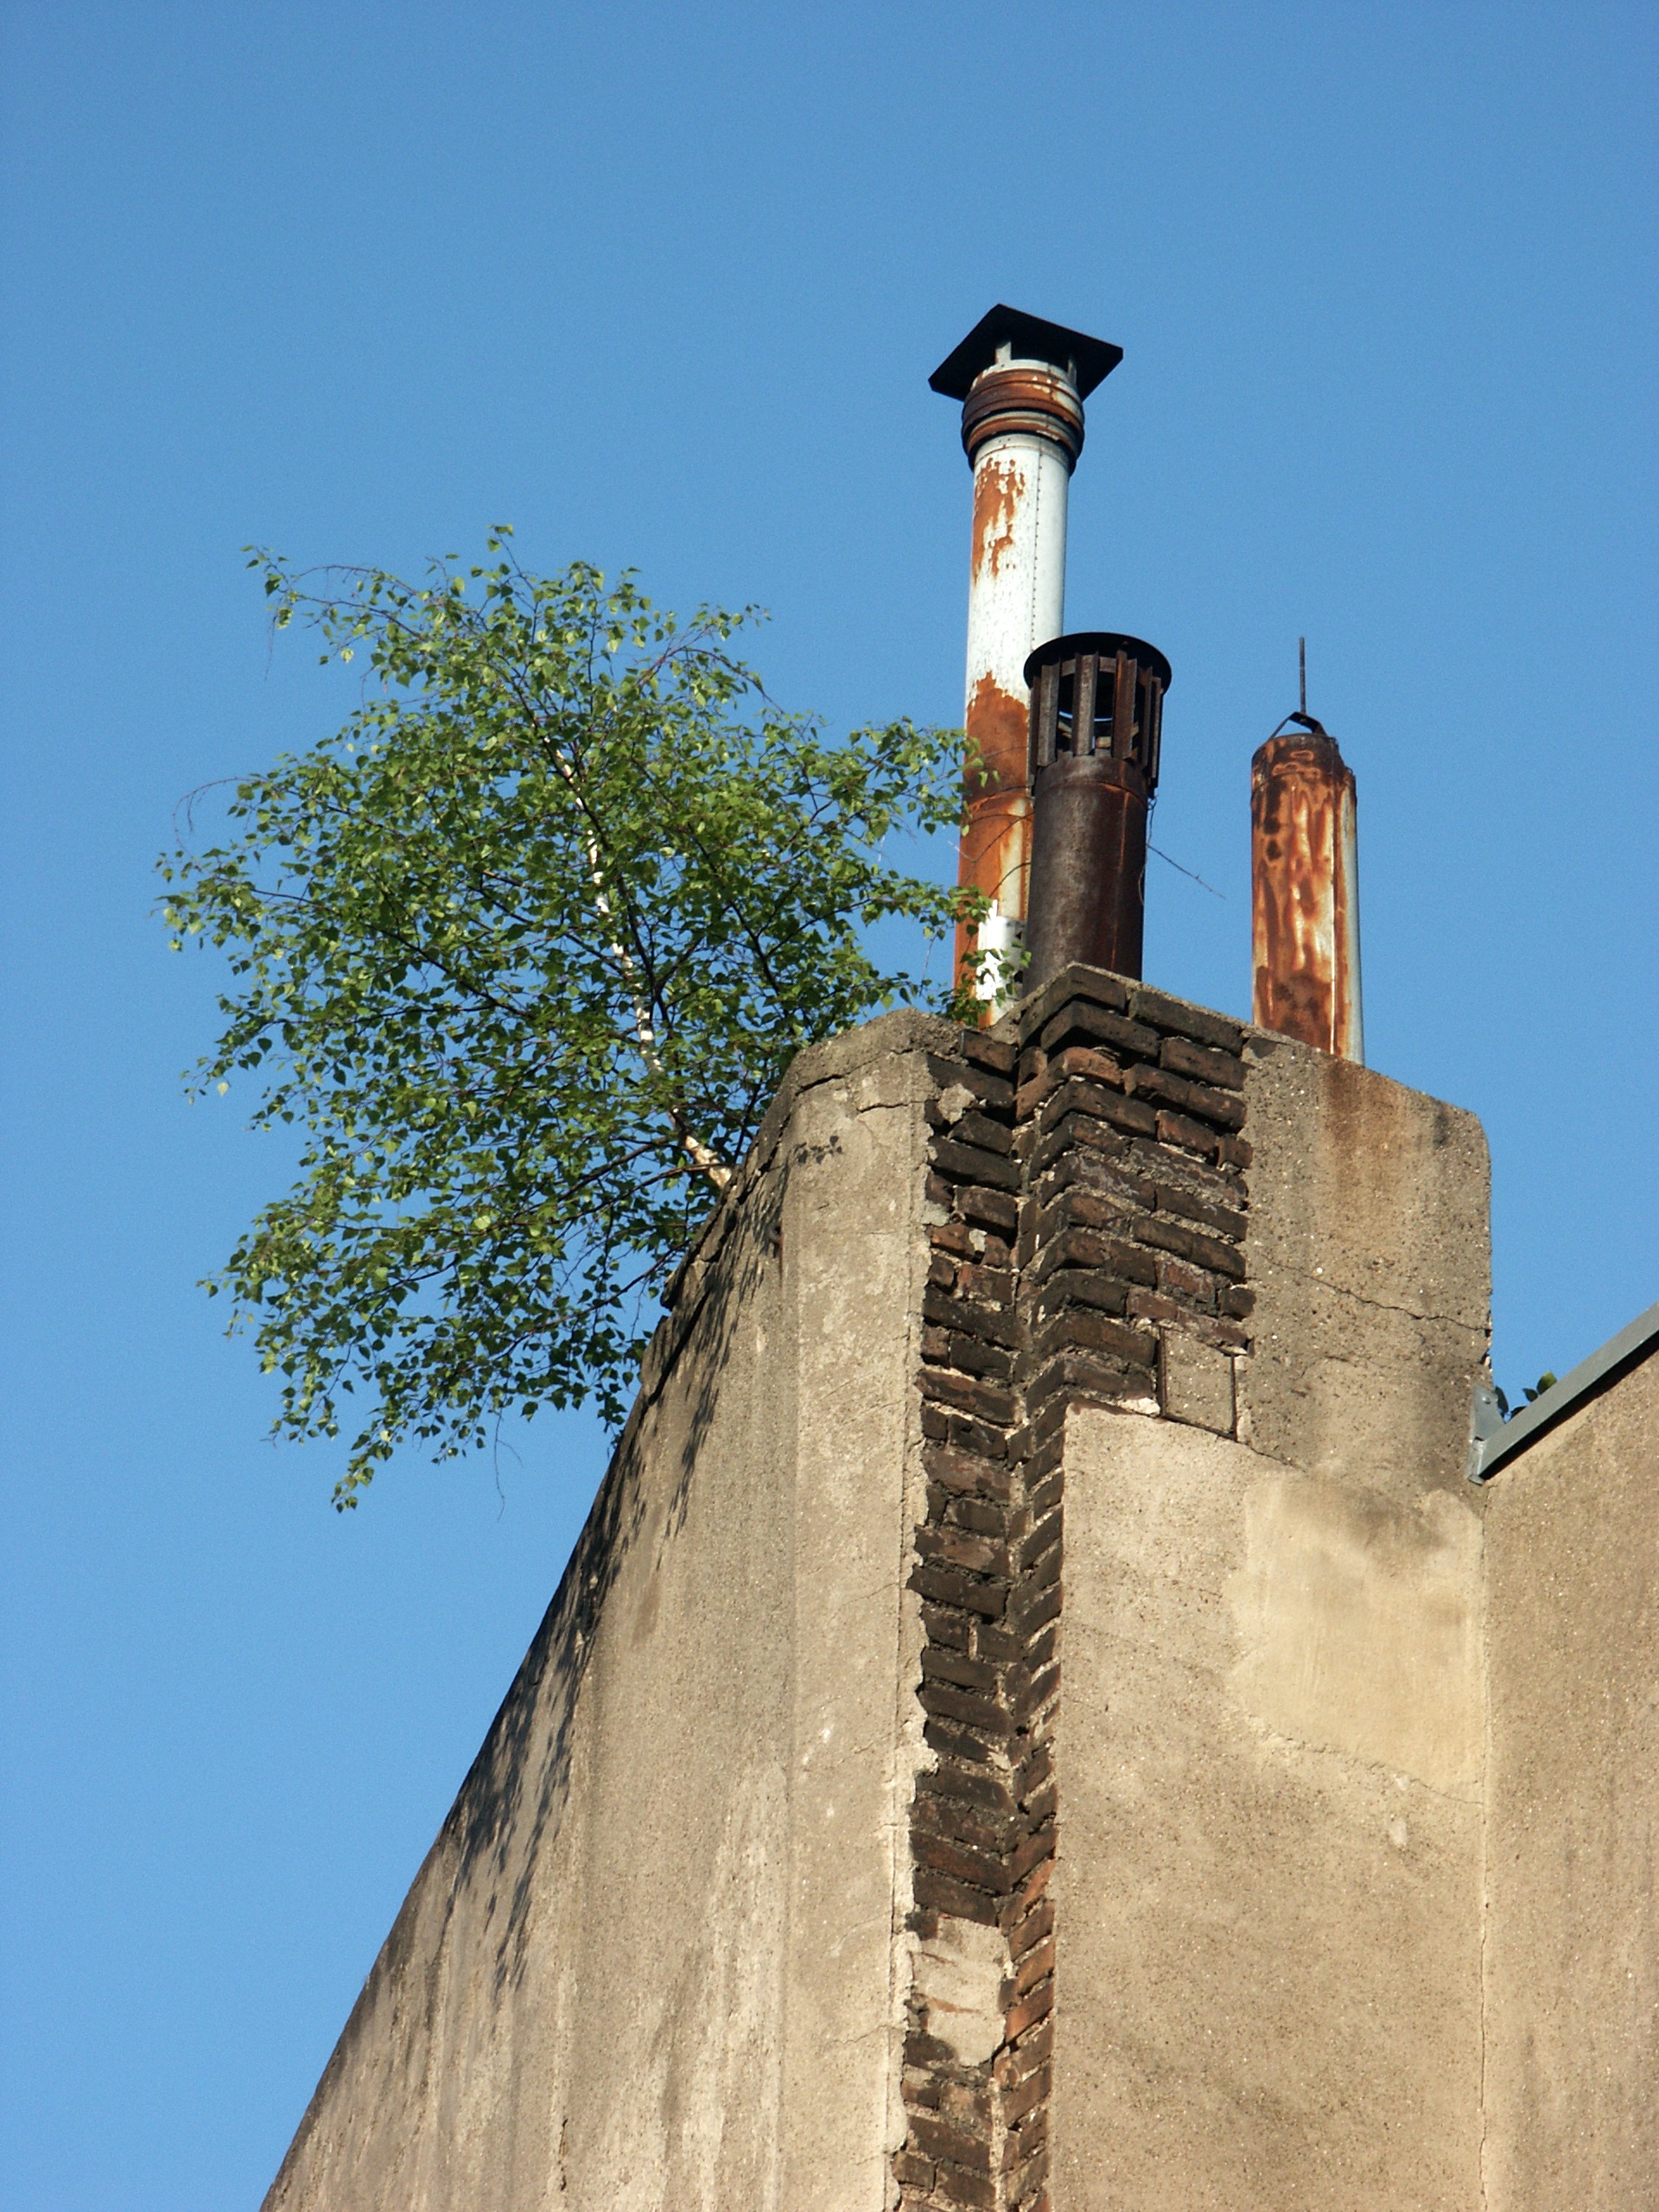
tree, sky, roof, city, tower, birch, chimney, fireplace, facade, blue, bell tower, steeple, stainless, edges, roof ridge